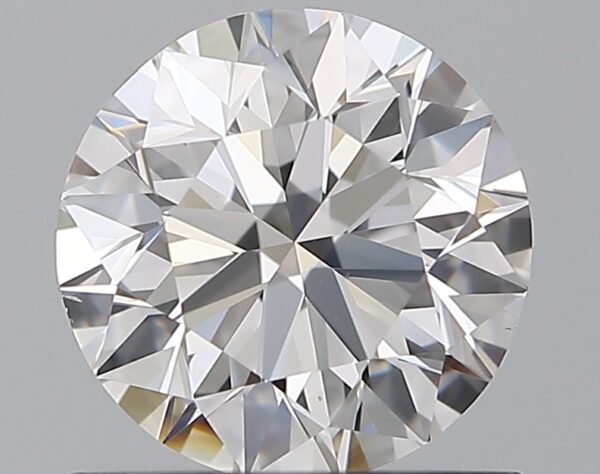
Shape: round
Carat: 0.9
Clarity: VS2
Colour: D
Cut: EX
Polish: EX
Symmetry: EX
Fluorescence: F
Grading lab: GIA
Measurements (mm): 6.12 x 6.15 x 3.85